Willy Sachs

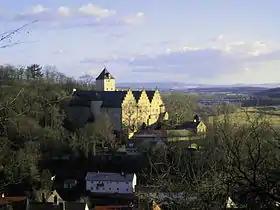
Schloss Mainberg (2005)

Willy Sachs was born in Schweinfurt, the only son of the industrialist . After internships with several international companies Sachs joined his father's company in 1923 as a board member, and upon the senior Sachs' death in 1932, became the sole owner of Fichtel & Sachs AG in Schweinfurt. Sachs was seen as a caring patriarch, often given to spontaneous generosity. He saw it as his mission in life to share his father's work with the next generation. However, he inherited little of his father's talent at management. Although he held the title of general director, the company of 7,000 workers was, by 1939, actually run by its directors Heinz Kaiser, Rudolf Baier and Michael Schlegelmilch. Sachs turned to hunting, women, and alcohol as diversions. His lavish parties at and on the Rechenau became legendary. It was said, "wherever there was a party, the consul [Sachs] was there." (Sachs had inherited the title of Royal Swedish Consul from his father upon whom it had been bestowed for his work with SKF.)